CMLL International Gran Prix (1995)

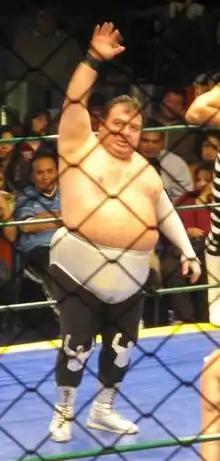
Brazo de Plata, representing Mexico in the tournament

The CMLL International Gran Prix (1995) was a "lucha libre", or professional wrestling, tournament produced and scripted by the Mexican professional wrestling promotion Consejo Mundial de Lucha Libre (CMLL; "World Wrestling Council" in Spanish) which took place on July 7, 1995 in Arena México, Mexico City, Mexico, CMLL's main venue. The 1995 International Gran Prix was the second time CMLL has held an International Gran Prix tournament since 1994. All International Gran Prix tournaments have been a one-night tournament, always as part of CMLL's Friday night CMLL Super Viernes shows.